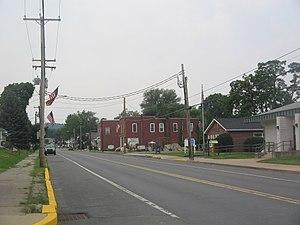
Avis est un borough situé à l'est du comté de Clinton, en Pennsylvanie, aux États-Unis. En 2010, il comptait une population de 1 484 habitants.